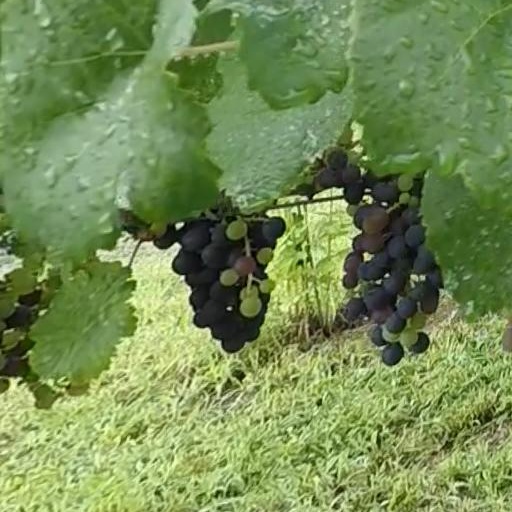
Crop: grape